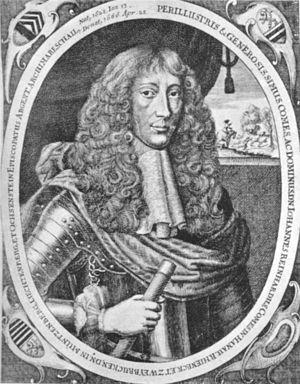
Le comte Jean-Reinhard II de Hanau-Lichtenberg a été un des plus jeunes fils du comte Philippe-Wolfgang de Hanau-Lichtenberg et de la comtesse Jeanne d'Oettingen-Oettingen.